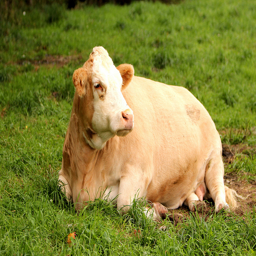
A brown and white cow laying on top of a grass covered field.
a close up of a cow laying on a field of grass
Light colored bovine resting in open grassy field.
Light brown cow laying comfortably in a field
A cow that is laying in some grass.